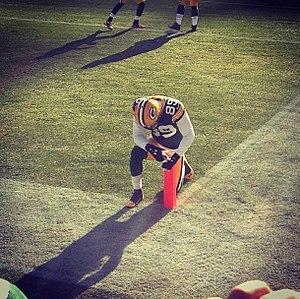
L'End zone, zone de but ou zone des buts, est un terme utilisé dans le football américain et le football canadien qui désigne sur un terrain, la zone comprise entre la goal line et l'end line limitées sur les côtés par les sidelines. Le terrain possède deux end zones situées de part et d'autre du terrain.